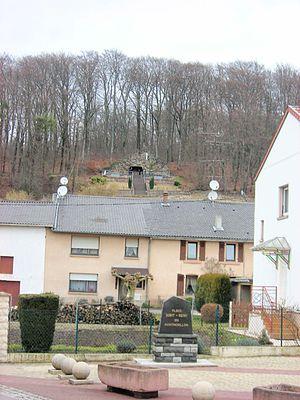
Grotte de Lourdes à Berviller-en-Moselle (57 France).
Berviller-en-Moselle est une commune française située dans le département de la Moselle et le bassin de vie de la Moselle-est, en région Grand Est.
Après les apparitions de Lourdes, de très nombreuses répliques de la grotte de Lourdes sont réalisées, jusqu'en 1914. Ce n'est évidemment pas une date butoir. Après cette date, le nombre de copies de la grotte continue toujours d'évoluer. En 2015, un auteur a répertorié en France plus de 765 sites, et dans le reste du monde 321 copies de la grotte.